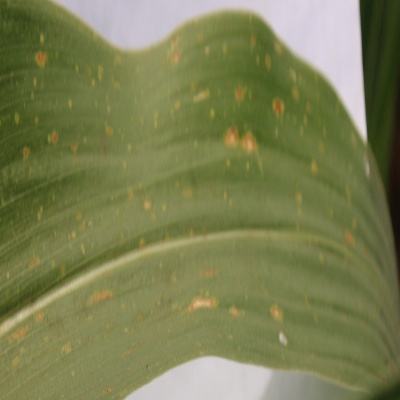
Crop: Maize
Condition: leaf spot